John Whitehead (baseball)

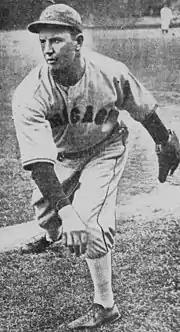
Whitehead, circa 1935

John Henderson Whitehead (April 27, 1909 – October 20, 1964) was an American professional baseball pitcher in Major League Baseball with the Chicago White Sox and St. Louis Browns between 1935 and 1942. Whitehead batted and threw right-handed. He was born in Coleman, Texas.